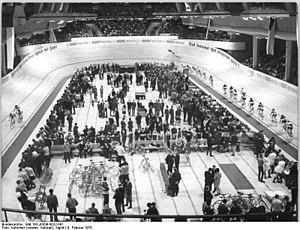
Les courses de six jours sont des compétitions de cyclisme sur piste, composées d'un programme mêlant des épreuves cyclistes et des divertissements. Diverses compétitions mettent aux prises des équipes de deux coureurs pendant six jours, notamment la course à l'américaine, qui reste la compétition principale des Six Jours. L'objectif de la compétition est de parcourir la plus grande distance lors des différentes manches de l'américaine, mais des épreuves annexes comme l'élimination ou la course aux points sont effectuées pour attribuer des points aux équipes.